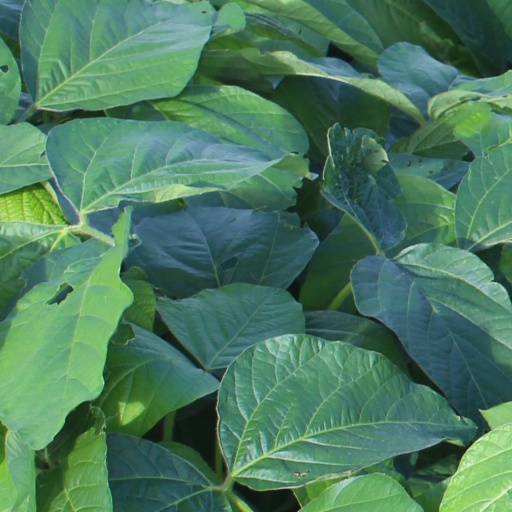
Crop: soybean